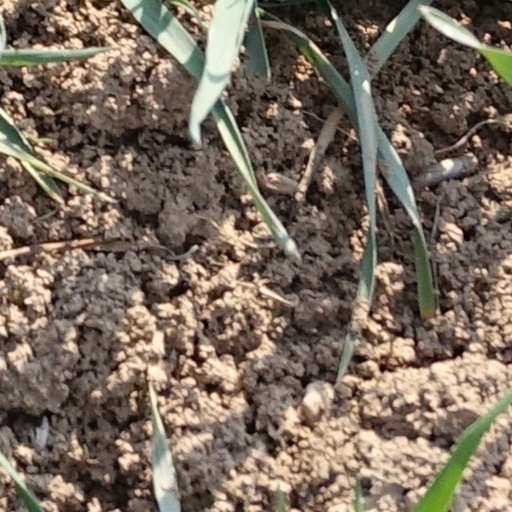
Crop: wheat